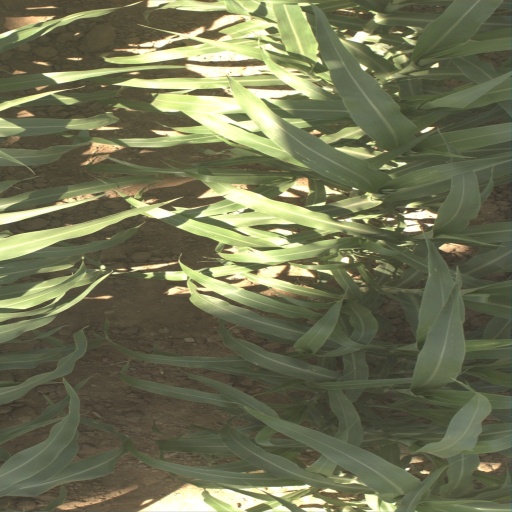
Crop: sorghum